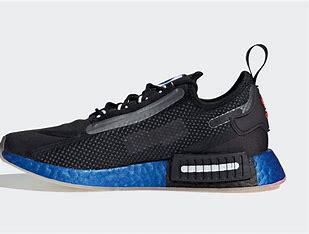
Brand: Adidas
Model: NMD_R1 Spectoo